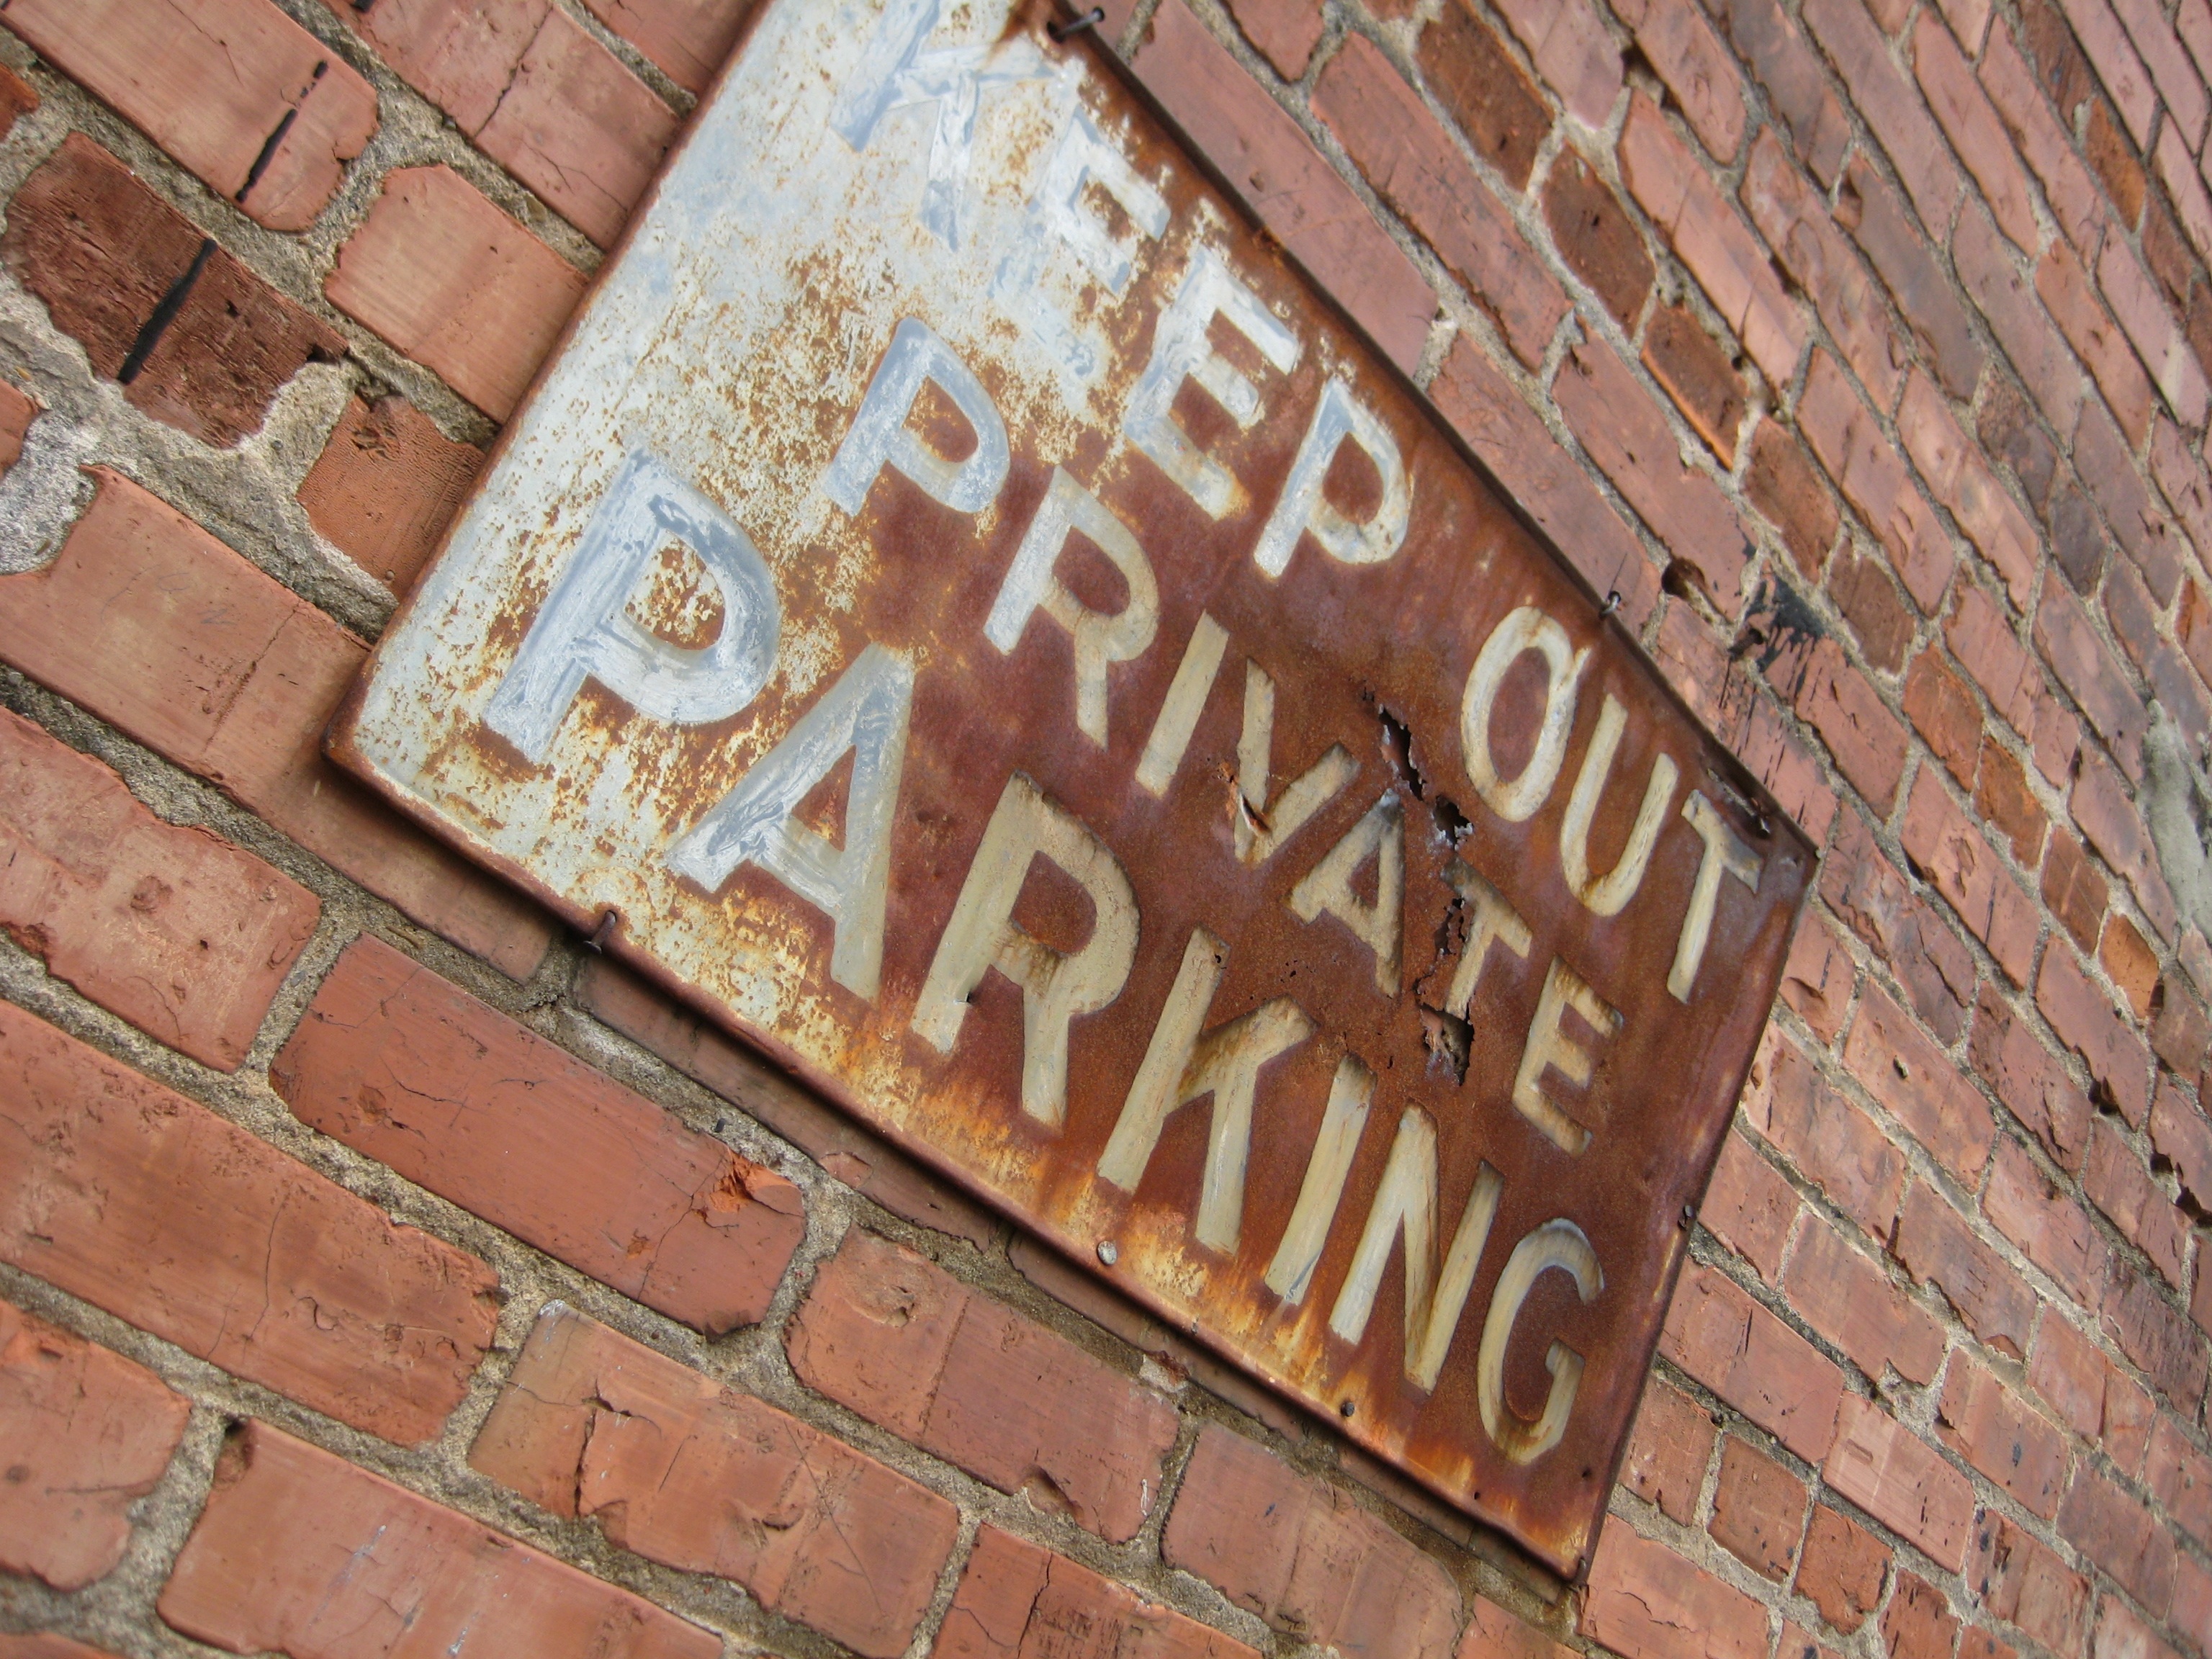
wood, number, old, wall, sign, rust, street sign, brick, lane, material, brickwork, road surface, keep out